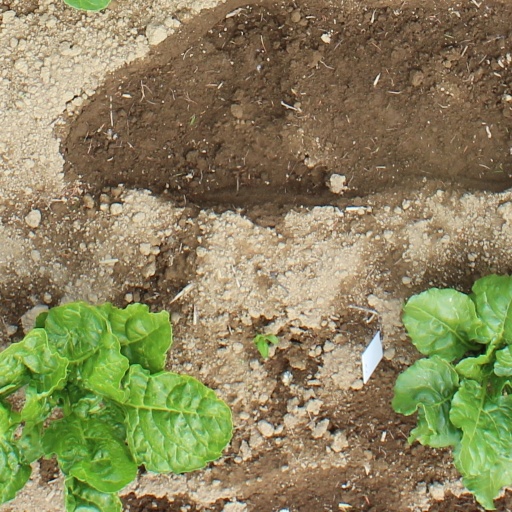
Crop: sugar beet